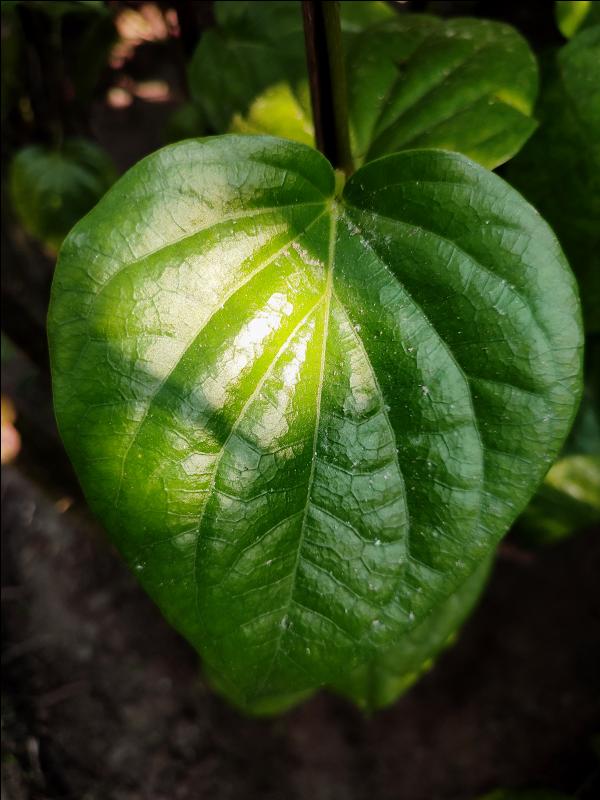
Label: Healthy_Leaf